Bruno Taut

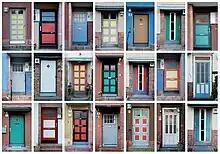
Color variations of doors and entrances in the "Hufeisensiedlung" in Berlin (1925–1933)

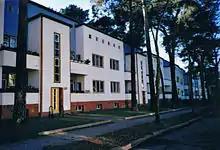
Onkel-Toms-Hütte, Wilskistrasse, Berlin

A lifelong painter, Taut was distinguished from his European modernist contemporaries by his devotion to color. As in Magdeburg, he applied lively, clashing colors to his first major commission, the 1912 "Gartenstadt Falkenberg" housing estate in Berlin, which became known as the "Paint Box Estates". The 1914 Glass Pavilion, an illustration of the new possibilities of glass, was also brightly colored. The difference between Taut and his Modernist contemporaries was never more obvious than at the 1927 "Weissenhofsiedlung" housing exhibition in Stuttgart. In contrast to the pure-white entries from Ludwig Mies van der Rohe and Walter Gropius, Taut's house (Number 19) was painted in primary colors. Le Corbusier is reported to have exclaimed, "My God, Taut is colour-blind!"